Darpana Academy of Performing Arts

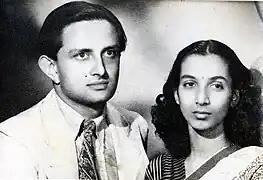
Founder of Darpana Academy Dr. Vikram Sarabhai and Mrinalini Sarabhai

The Darpana Academy of Performing Arts was founded in Ahmedabad, Gujarat, India by Vikram Sarabhai and his wife Mrinalini Sarabhai.